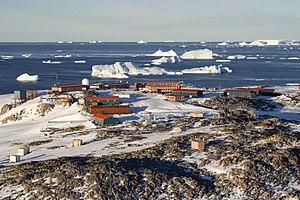
Vue large de Dumont d'Urville.
L'île des Pétrels est une île revendiquée par la France située dans l'archipel de Pointe-Géologie et faisant partie du district de la terre Adélie des Terres australes et antarctiques françaises. L'île des Pétrels est située à 5 kilomètres du continent antarctique et accueille la base antarctique Dumont-d'Urville.
La Marche de l'empereur est un film documentaire français réalisé en 2004 par Luc Jacquet et sorti en 2005.
Ferdinand Fillod, né le 10 août 1891 à Saint-Amour et mort le 15 septembre 1956, est un architecte et designer français.
La base Dumont-d'Urville est une base scientifique française située sur l'île des Pétrels, en terre Adélie, dans l'archipel de Pointe-Géologie. Elle doit son nom à l'explorateur Jules Dumont d'Urville qui découvrit l'archipel en 1840.